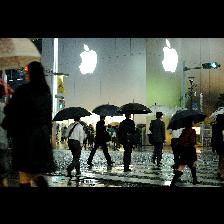
Label: Human